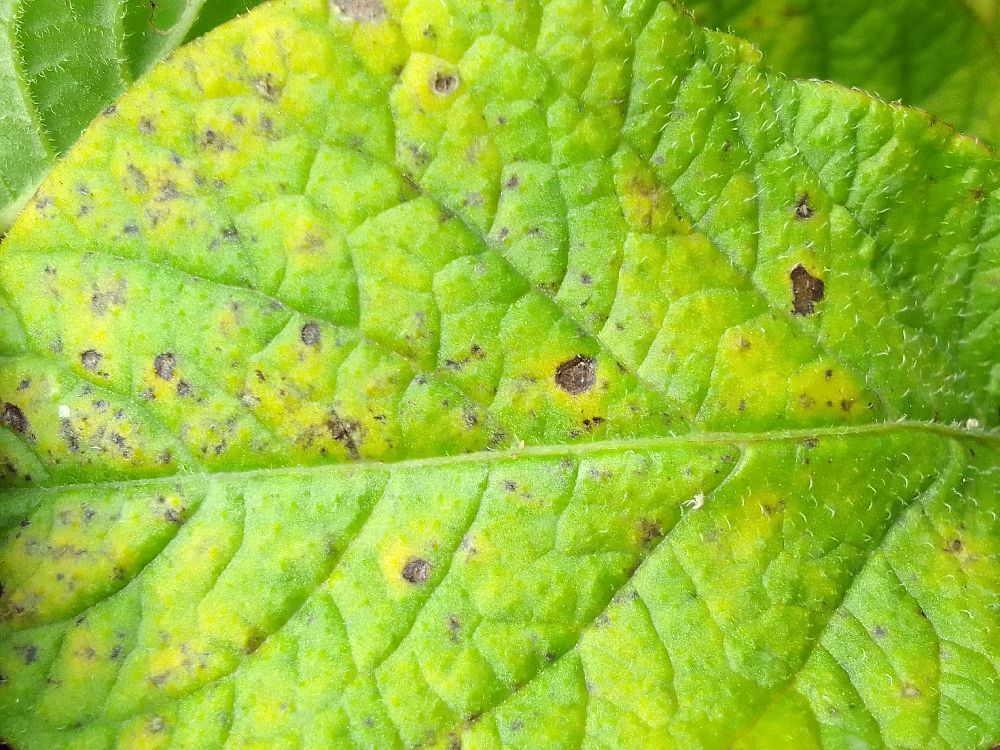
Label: Early blight